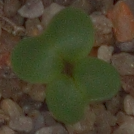
Label: charlock